Dardano Fenulli

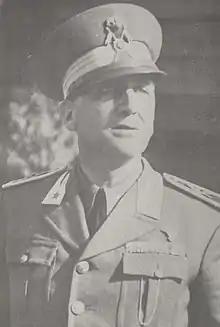

Dardano Fenulli (3 August 1889 – 24 March 1944) was an Italian general during World War II.